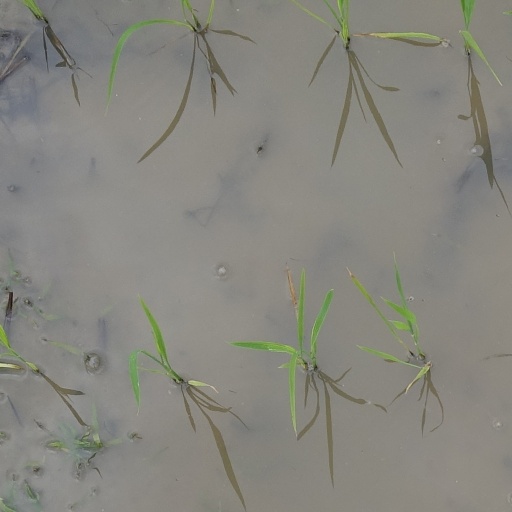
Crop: rice